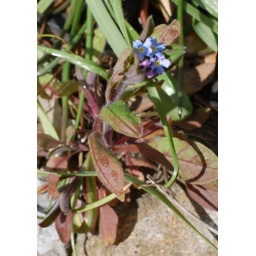
This example found on an old stone wall near Ilminster, Somerset, England. Photographed 26 March 2009.